The Adventures of Brisco County, Jr.

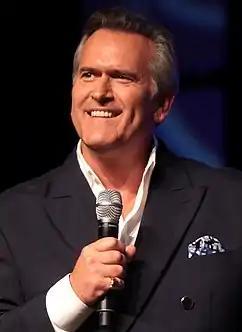
Bruce Campbell portrayed Brisco County, Jr. He auditioned five times before being offered the role.

In 1989, "Indiana Jones and the Last Crusade" was released in the cinemas. It was a commercial success, earning its producers US$115 million from domestic screenings. The action-packed story, unfolding in a manner reminiscent of Saturday matinee movie serials, about the adventures of an archaeologist was written by Jeffrey Boam, with development and story help from Carlton Cuse; this film was their third collaboration, after "Lethal Weapon 2" and "3". According to Cuse, Bob Greenblatt, an executive at Fox Broadcasting Company, engaged him and Boam to develop a television series "because of "Indiana Jones and the Last Crusade"". Greenblatt wanted a show that had a style similar to the "Indiana Jones" movies. Cuse started watching old serials and noticed that many fell into two genres: Westerns and science fiction. This gave Boam and Cuse the idea to combine the genres. They decided to emulate the serials' style; for example, each act within an episode begins with a title, usually a pun, and ends with a cliffhanger.